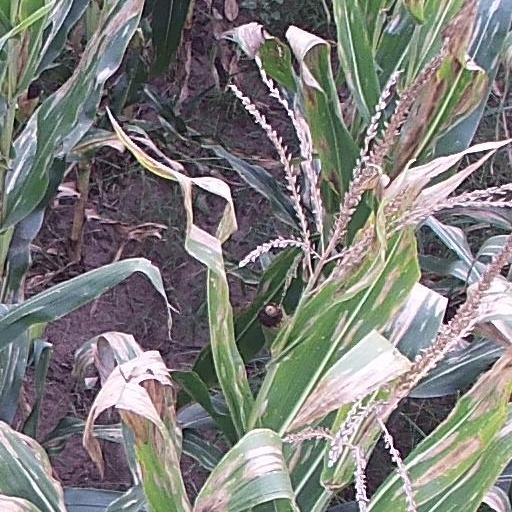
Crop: maize; corn